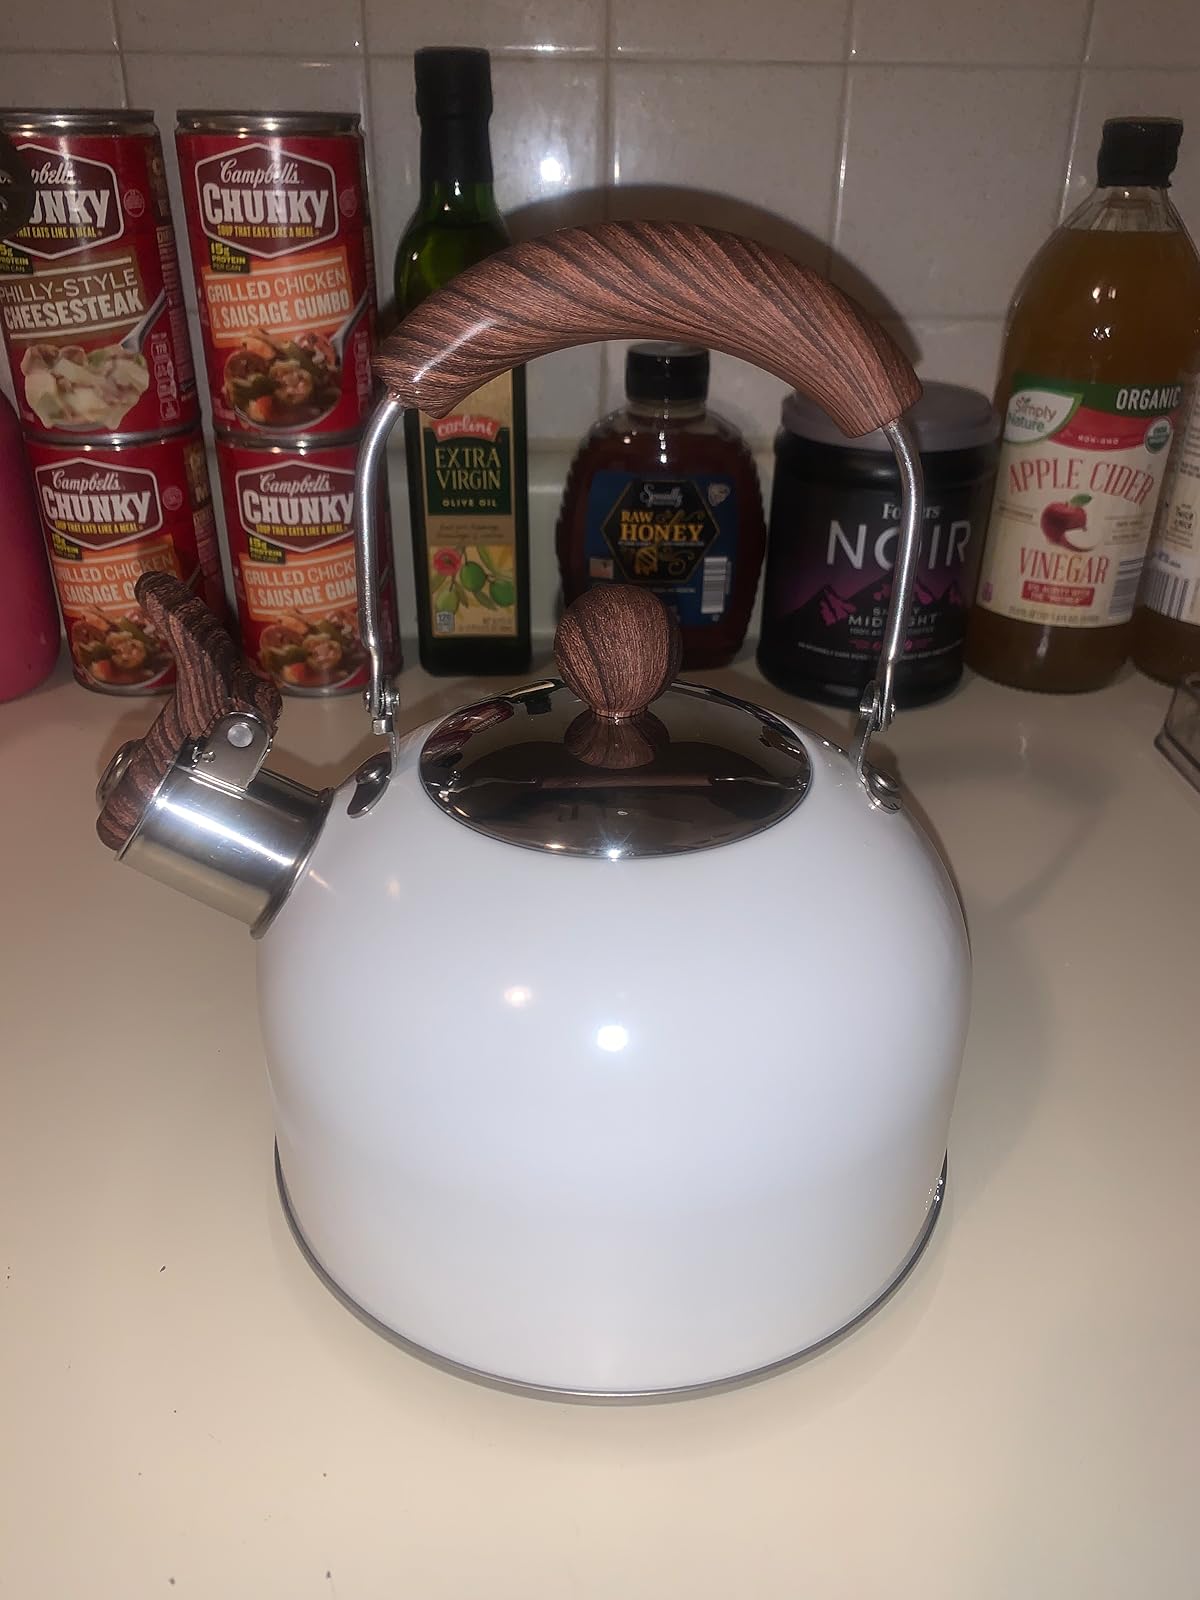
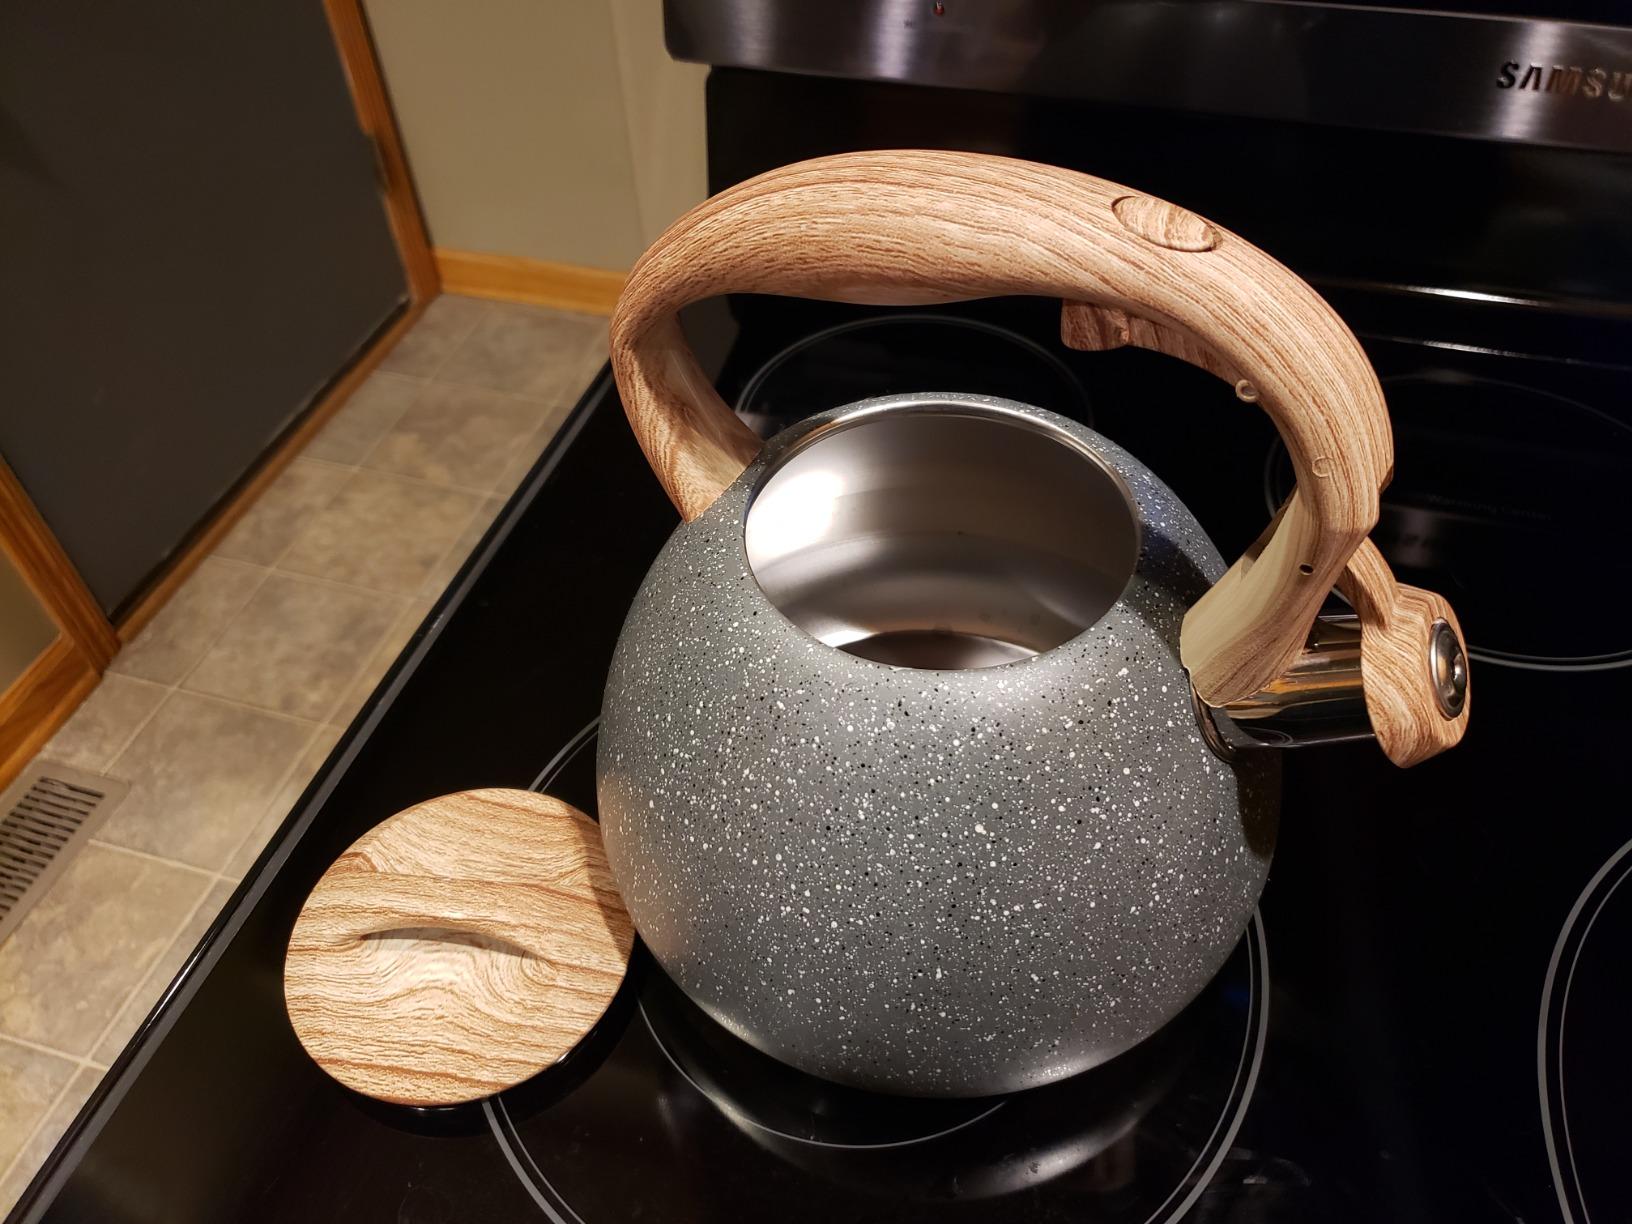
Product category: items_kettle
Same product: no